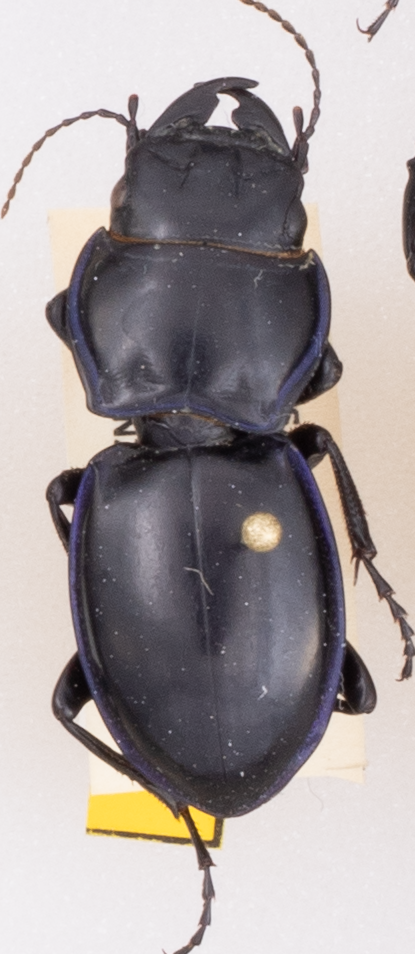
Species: Pasimachus elongatus
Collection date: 2019-07-01
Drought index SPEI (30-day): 1.006
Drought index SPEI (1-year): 2.09
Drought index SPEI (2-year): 0.54